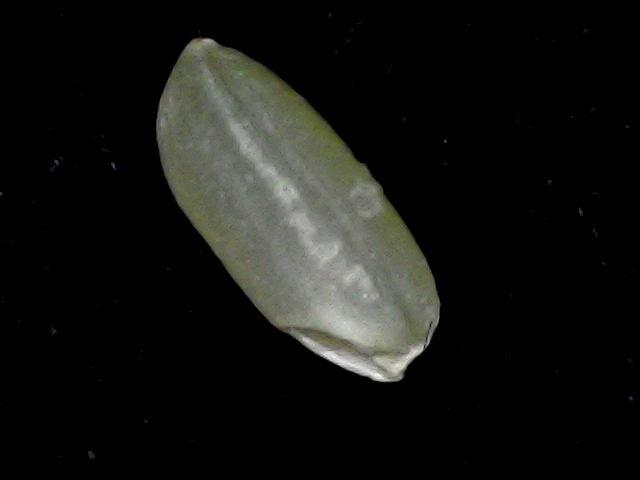
Rice variety: BD39